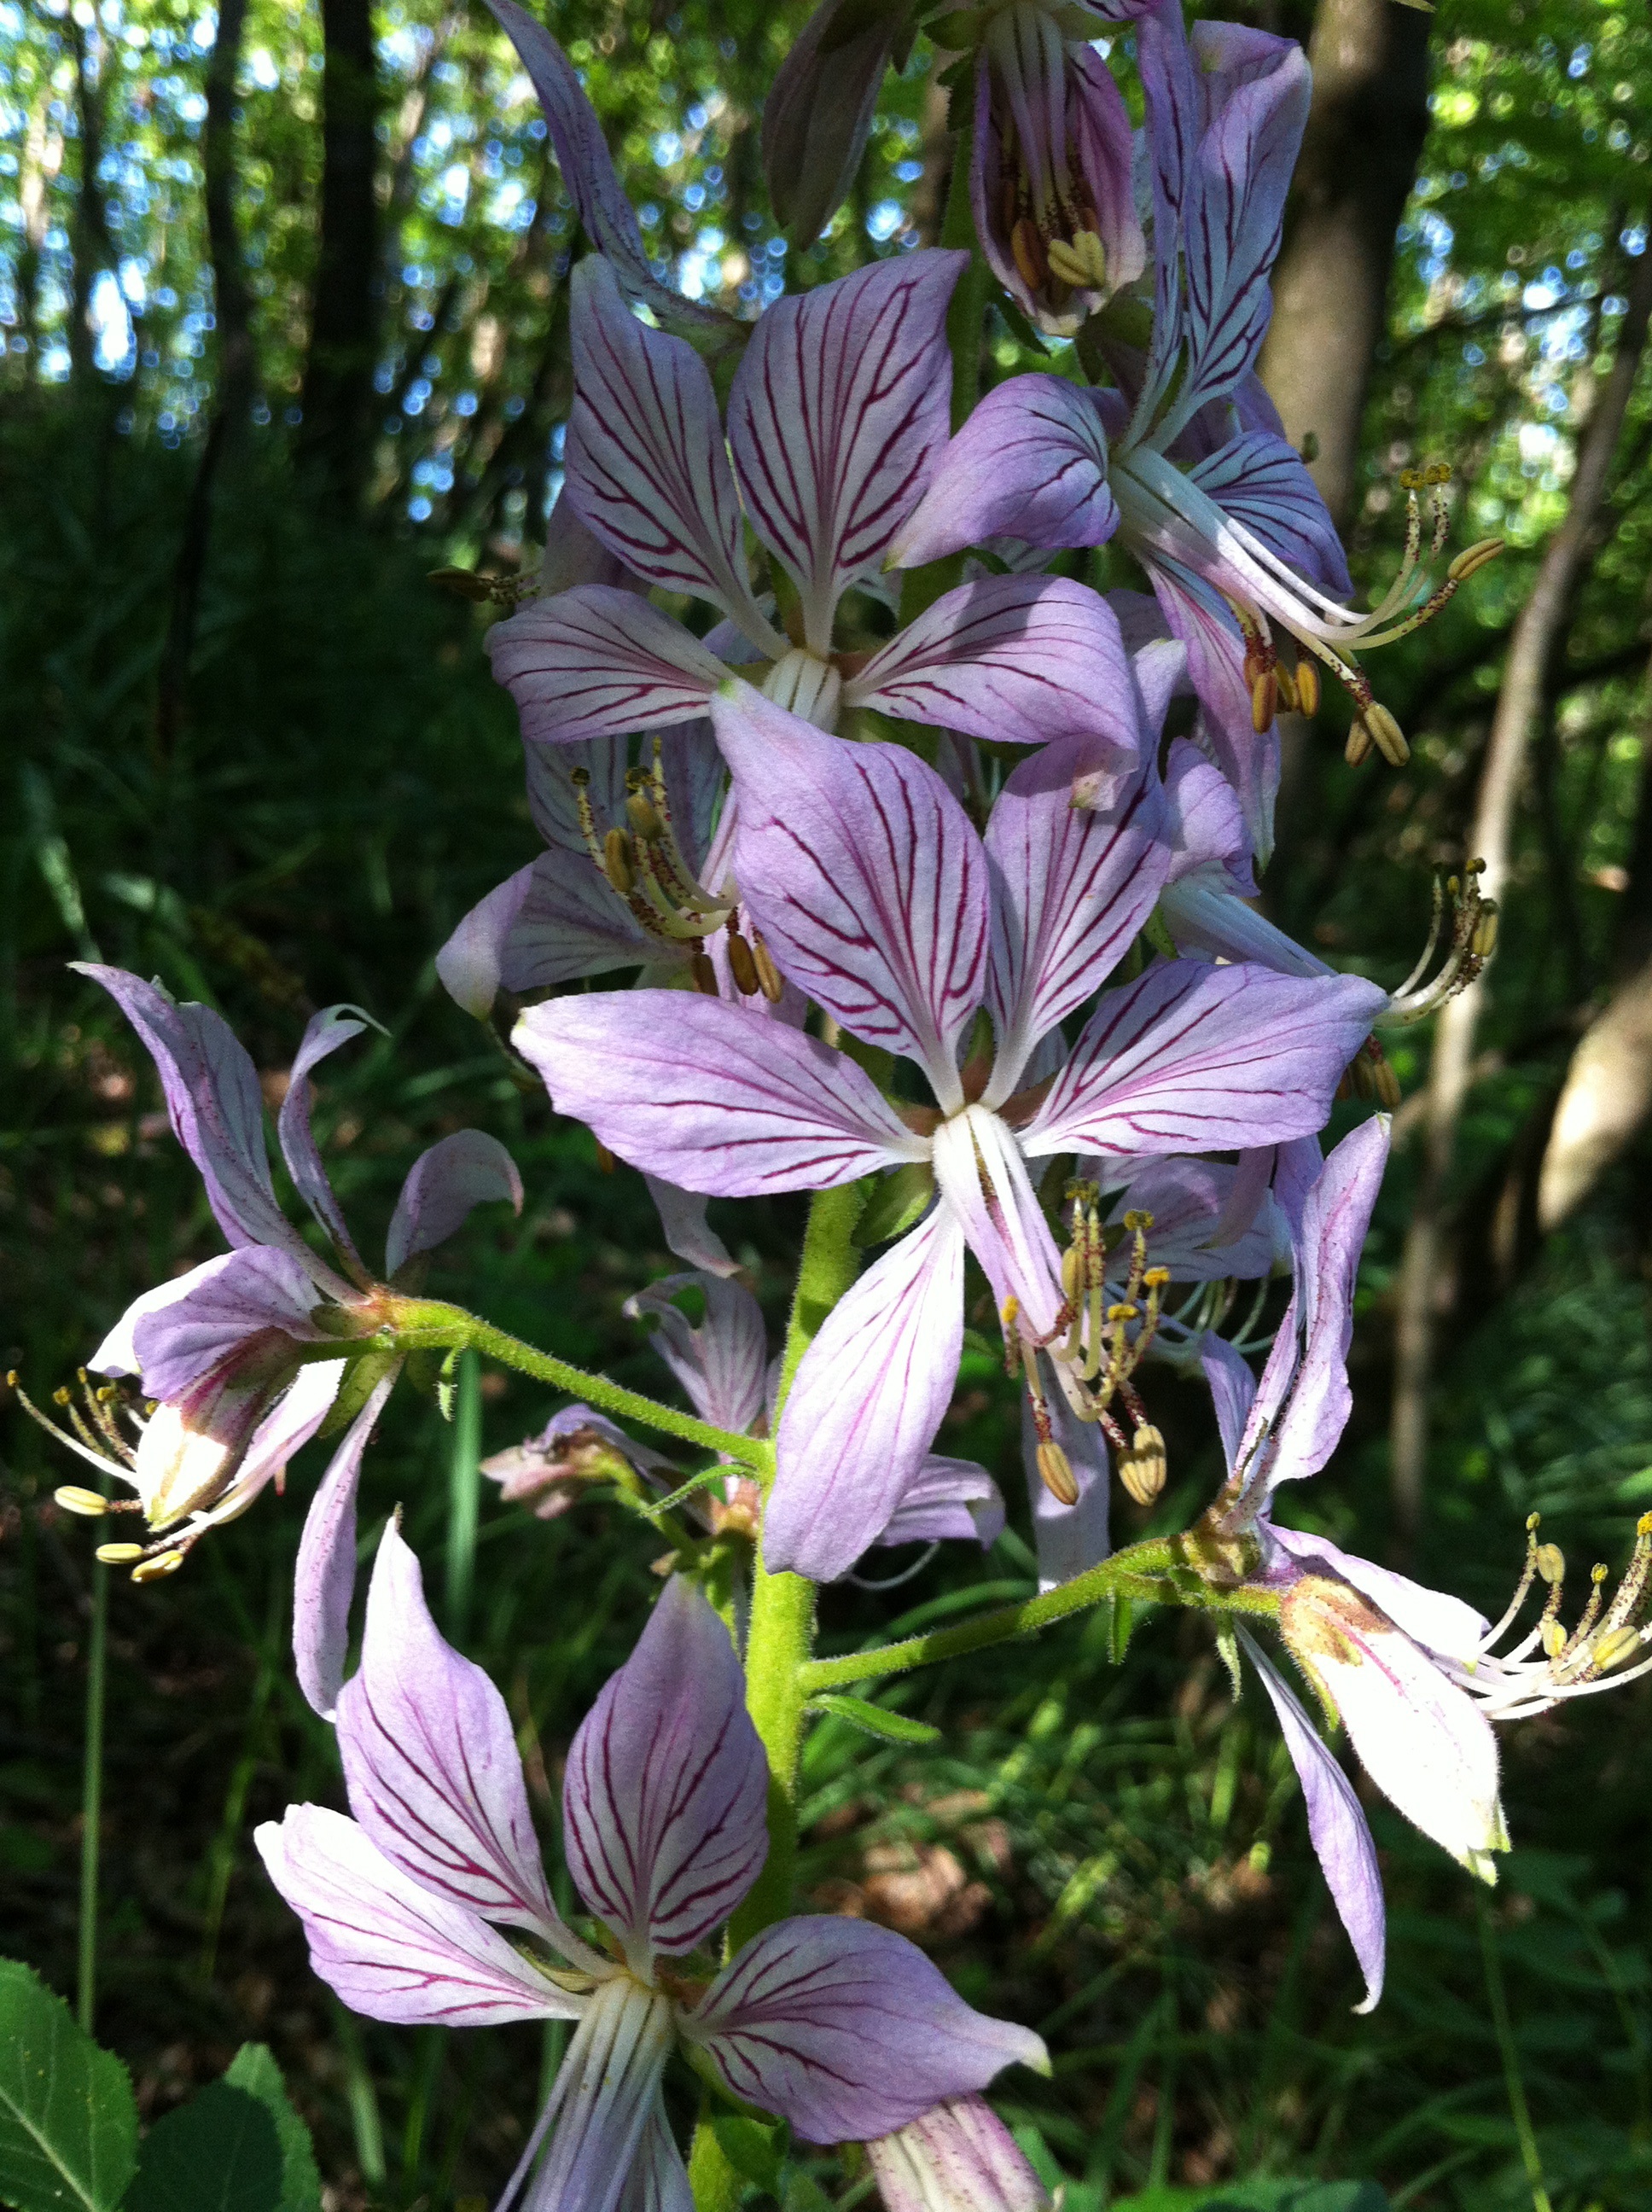
blossom, plant, flower, botany, garden, flora, wildflower, flowering plant, rare plant, land plant, monferrato, burning bush, dictamnus albus